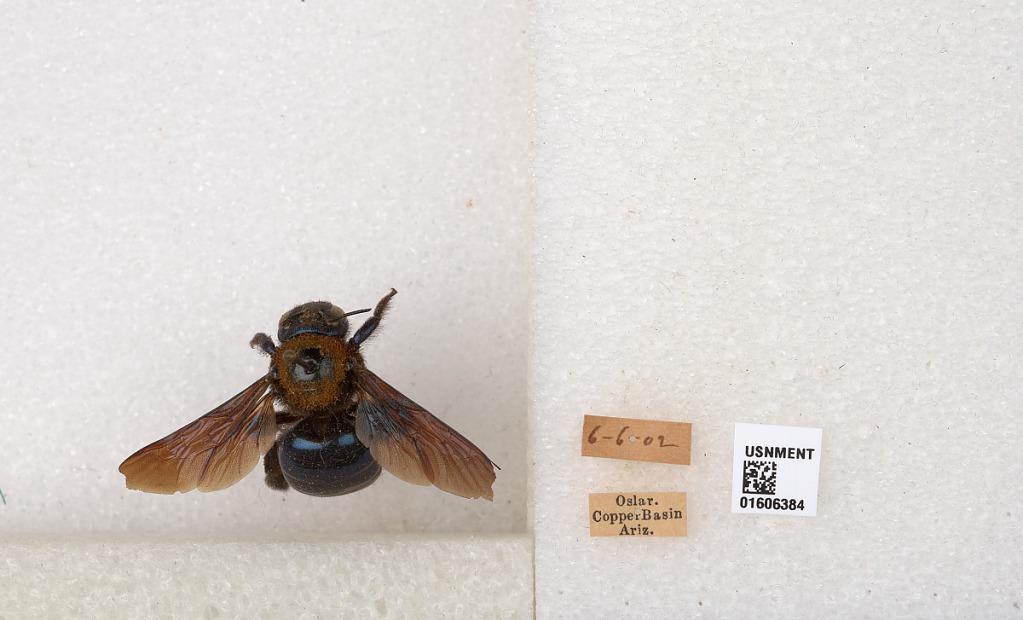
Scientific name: Xylocopa (Xylocopoides) californica arizonensis Cresson
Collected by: Oslar
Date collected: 1902-6-6
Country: United States
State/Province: Arizona
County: Yavapai
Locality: Copper Basin
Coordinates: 34.1384, -112.342